Tomas Rudin

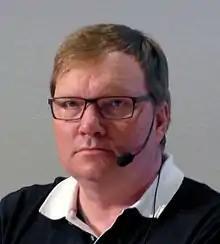
Rudin in 2013

Tomas Rudin (born 1965) is a Swedish Social Democratic politician in the opposition in the Stockholm district. Between 2002 and 2010, Rudin was the secretary of the Stockholm Arbetarkommun, the municipal unit of Sveriges Socialdemokratiska Arbetareparti (Social Democratic Labour Party of Sweden). He was a member of the County Council in the Stockholm County Council. He also held the post of vice chairman of the board at Sveriges Radio.